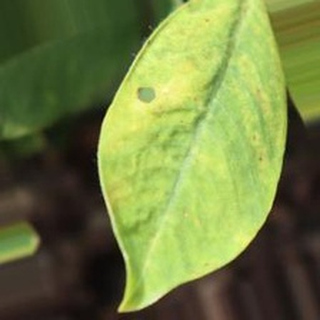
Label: groundnut_nutrition_deficiency